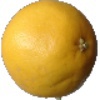
Label: white_grapefruit